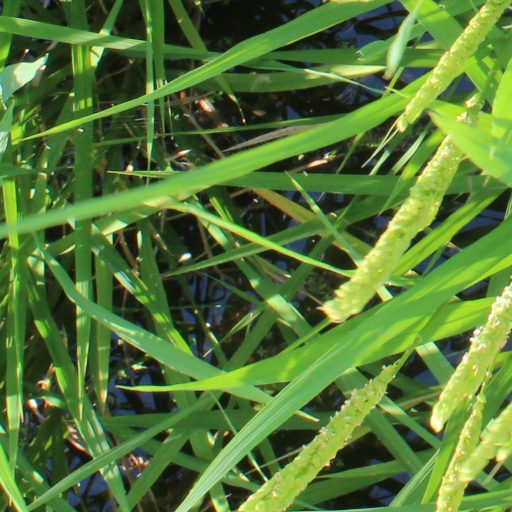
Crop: rice